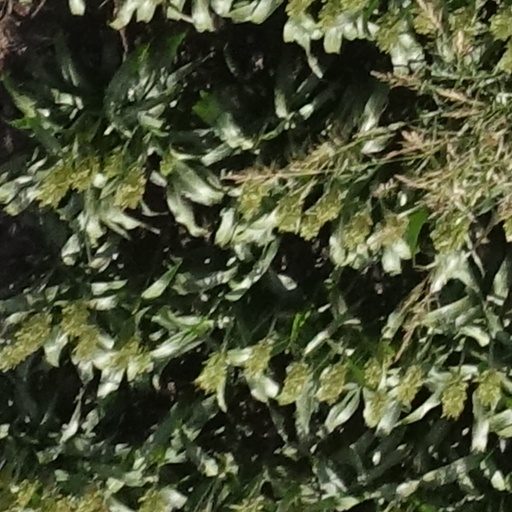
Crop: sorghum